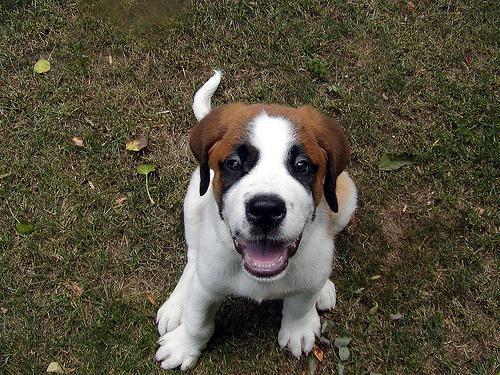
Saint_Bernard